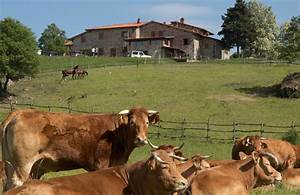
Label: cow